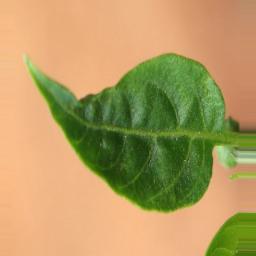
Label: mites_and_trips